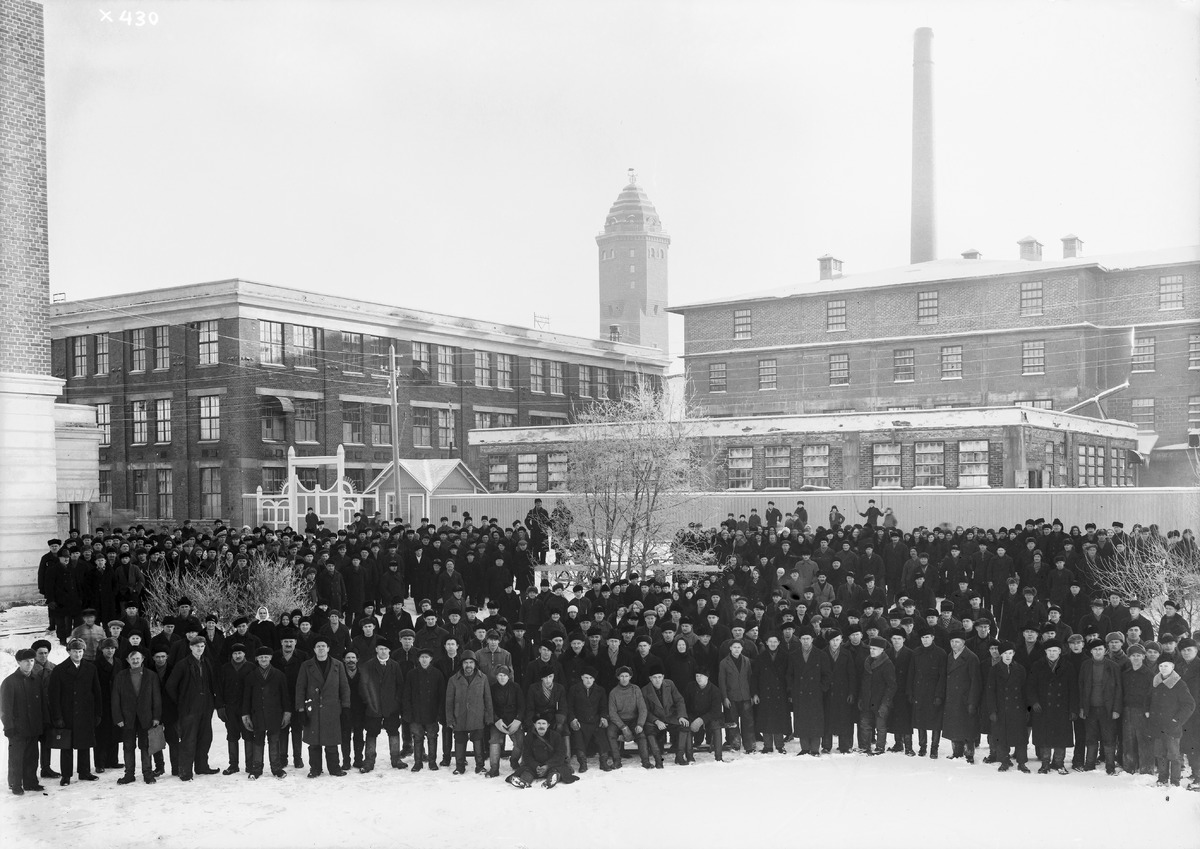
Veljekset Åström Oy:n työntekijöitä yhtiön tehdasrakennusten edustalla
The workers of Veljekset Åström Oy in front of the company's factory buildings
sisällön kuvaus: Veljekset Åström Oy:n työntekijöitä yhtiön tehdasrakennusten edustalla 24.2.1935. content description: The workers of Veljekset Åström Oy in front of the company's factory buildings on February 24, 1935.
Vuosi: 1935
Paikka: Suomi, Oulu, Suomi, Pohjois-Pohjanmaa, Oulu
Aiheet: tehdasrakennukset; Veljekset Åström Oy; ulkokuva; ryhmäkuva; tehtaat; tuotantolaitokset; nahkateollisuus; rakennukset; teollisuusrakennukset; leather industry; buildings; industrial buildings; factories; production plants